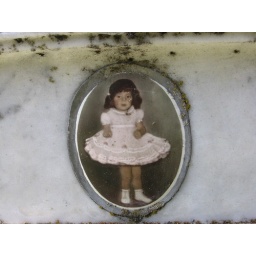
dead girl in frilly dress